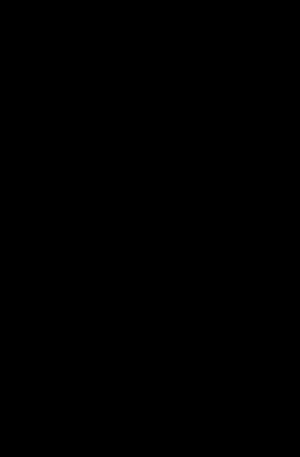
La résistance intérieure française, appelée en France la Résistance, englobe l'ensemble des mouvements et réseaux clandestins qui durant la Seconde Guerre mondiale ont poursuivi la lutte contre l'Axe et ses relais collaborationnistes sur le territoire français depuis l'armistice du 22 juin 1940 jusqu’à la Libération en 1944.